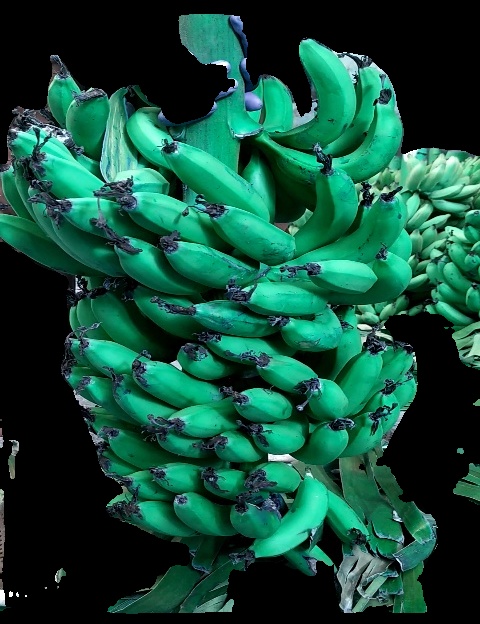
Variety: pachbale
Grade: grade3